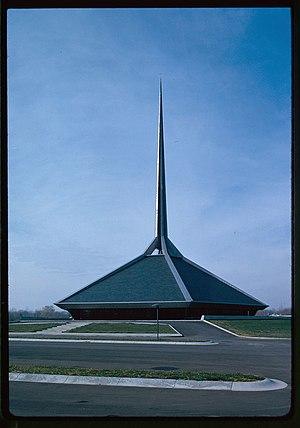
Eero Saarinen est un architecte et designer américain d'origine finlandaise né le 20 août 1910 à Kirkkonummi et mort le 1ᵉʳ septembre 1961 à Ann Arbor.